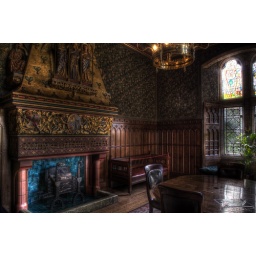
Stunning fireplace inside Cardiff Castle, Wales. 9 Framed HDR in Photomatrix. The blue stone inside the fireplace really looked that blue!